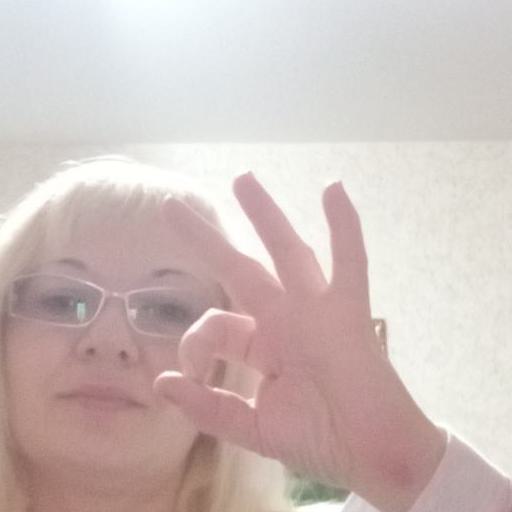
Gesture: ok